Françoise Sagan

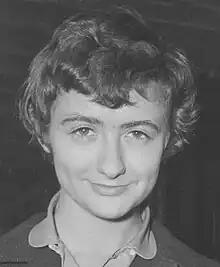

Françoise Sagan (born Françoise Delphine Quoirez; 21 June 1935 – 24 September 2004) was a French playwright, novelist, and screenwriter. Sagan was known for works with strong romantic themes involving wealthy and disillusioned bourgeois characters. Her best-known novel was her first, "Bonjour Tristesse" (1954), which was written when she was a teenager.